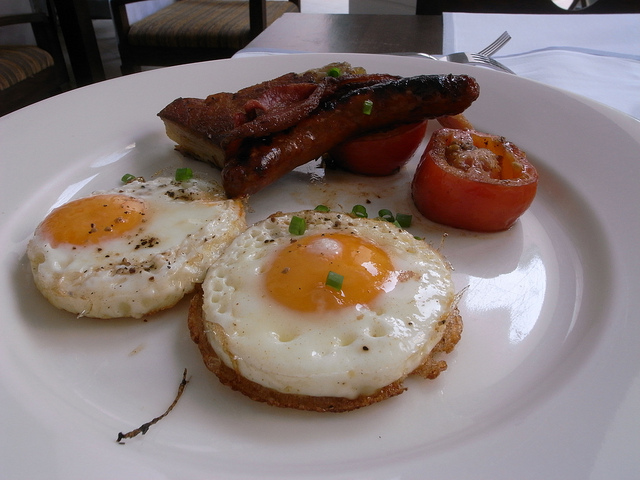
user: Given an image and a question. Answer the question in a short answer. Question: What food is in the photo? Short Answer:
assistant: egg